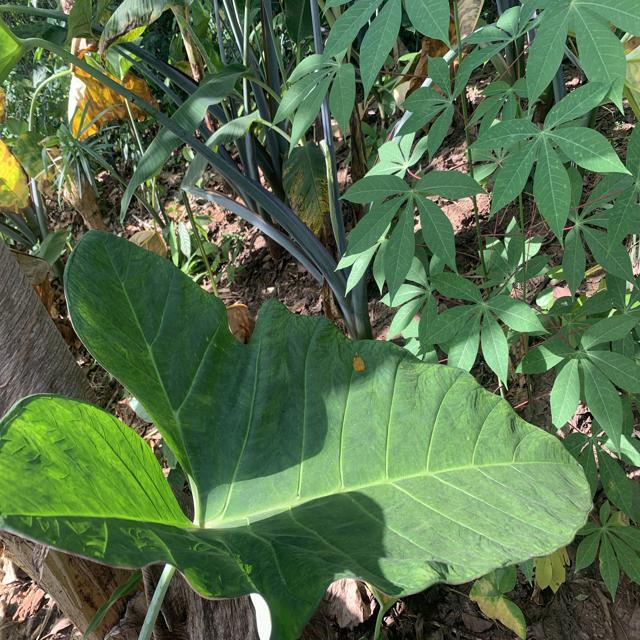
Label: Healthy